Giga Press

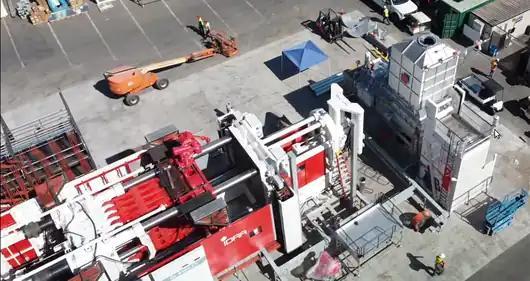
Internals of second Tesla-customised Idra Giga Press, with gap for die casting molds, between plattens and moving compression toggles

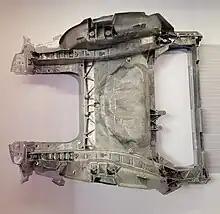
Gigacasted part of Tesla chassis

In 2019 Jerome Guillen indicated that Tesla Automation were working on a "giant, giant, giant machine" to "make full-size cars in the same way that toy cars are made".